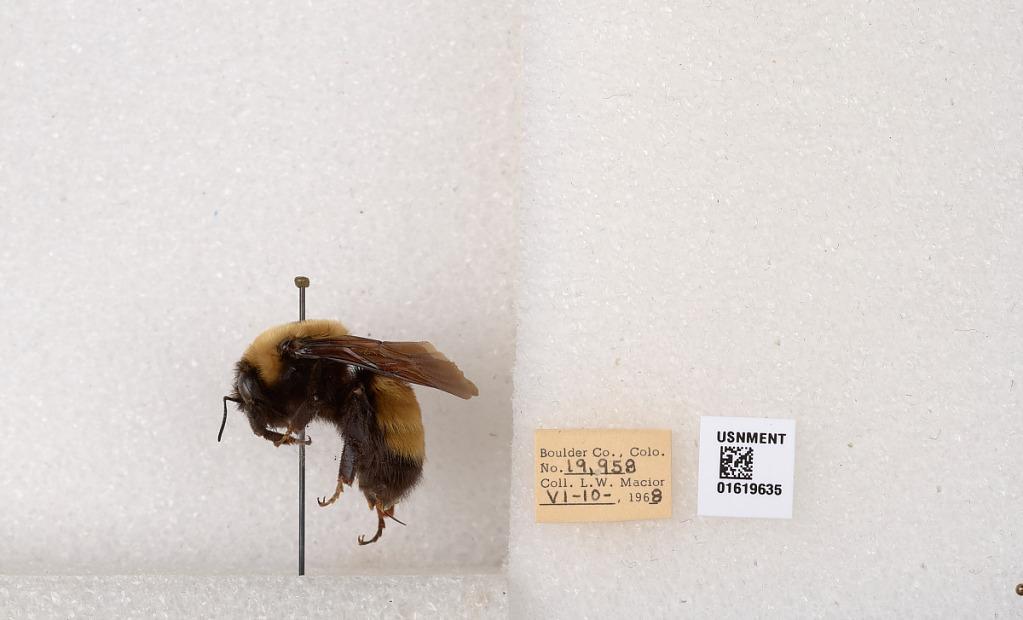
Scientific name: Bombus (Bombus) nevadensis Cresson